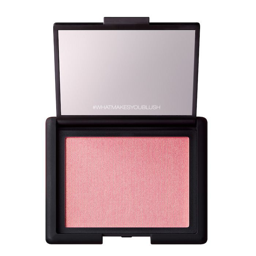
actor opened up about her all - time favorite beauty products .